Kevin Prince (American football)

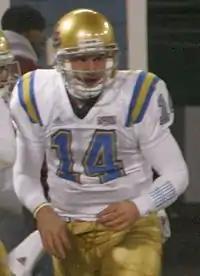
Prince at the 2009 EagleBank Bowl

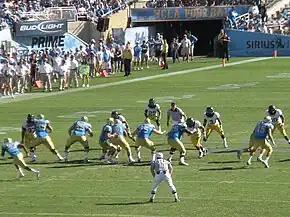
Quarterback Kevin Prince looks to pass during the 2009 Cal-UCLA game at the Rose Bowl

Kevin Christopher Prince (born November 28, 1989) is a former American football quarterback. He played at Crespi Carmelite High School in Encino, California. He played college football at UCLA.